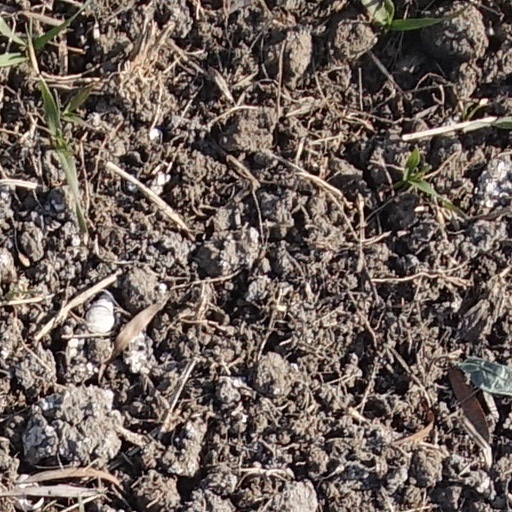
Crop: wheat